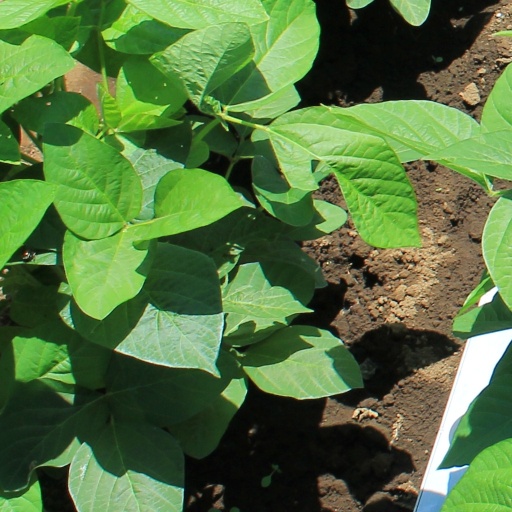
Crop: soybean